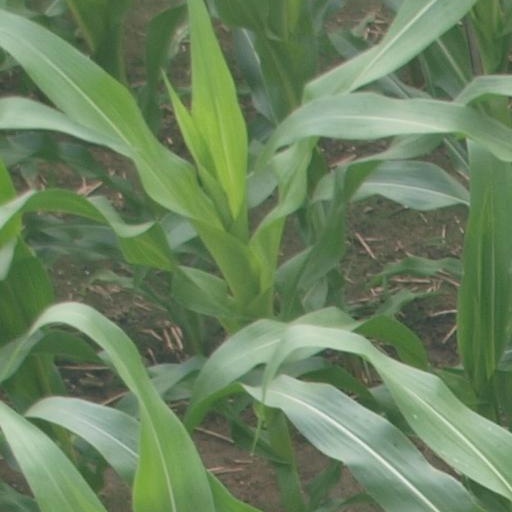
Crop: maize; corn